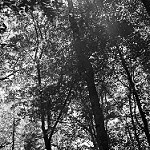
Label: B & W